Gil's All Fright Diner

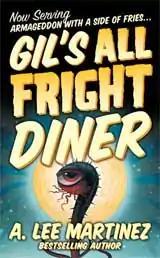
Original cover to "Gil's All Fright Diner"

Gil's All Fright Diner is an urban fantasy novel by A. Lee Martinez first published in 2005.